Scala Sancta

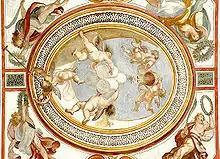
A fresco at Scala Sancta

The are a set of 28 white marble steps located in an edifice on extraterritorial property of the Holy See in Rome, Italy proximate to the Archbasilica of Saint John in Laterano. Officially, the edifice is titled the Pontifical Sanctuary of the Holy Stairs (Pontificio Santuario della Scala Santa), and incorporates part of the old Papal Lateran Palace. Replica stairs flank the original staircase, which may only be climbed on one's knees. The Holy Stairs lead to the Church of Saint Lawrence in Palatio ad Sancta Sanctorum ("Chiesa di San Lorenzo in Palatio ad Sancta Sanctorum") or simply the "Sancta Sanctorum", which was the personal chapel of the early Popes.